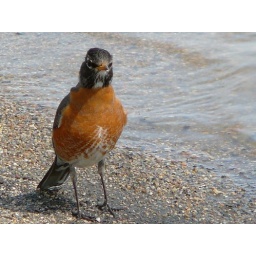
This robin was following me around like a puppy at the lake